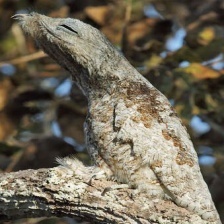
Species: GREAT POTOO
Scientific name: NYCTIBIUS GRANDIS